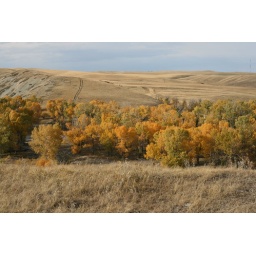
A lot of yellow but not much in the reds. I like the dirt road leading down to it.